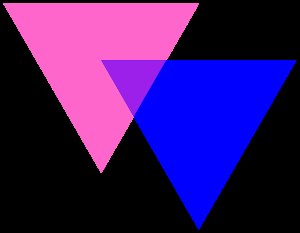
Biseksualitet
Det internationale symbol på biseksualitet
Biseksualitet betyder seksuel og/eller romantisk tiltrækning eller adfærd rettet mod to eller flere køn. Nogle fascineres af forskellige ting ved kønnene, andre fokuserer ikke på kønnet, men på andre aspekter af dem, de tiltrækkes af.